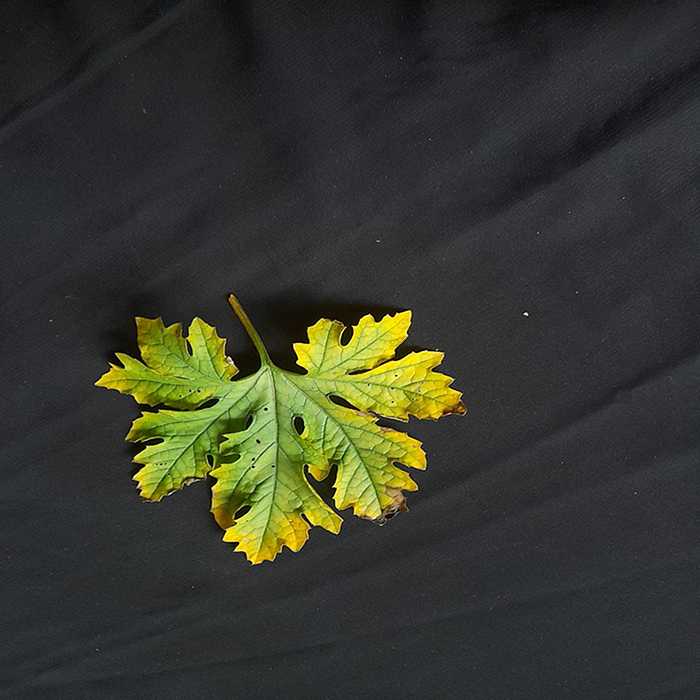
Plant: Bitter Gourd
Label: Fusarium wilt